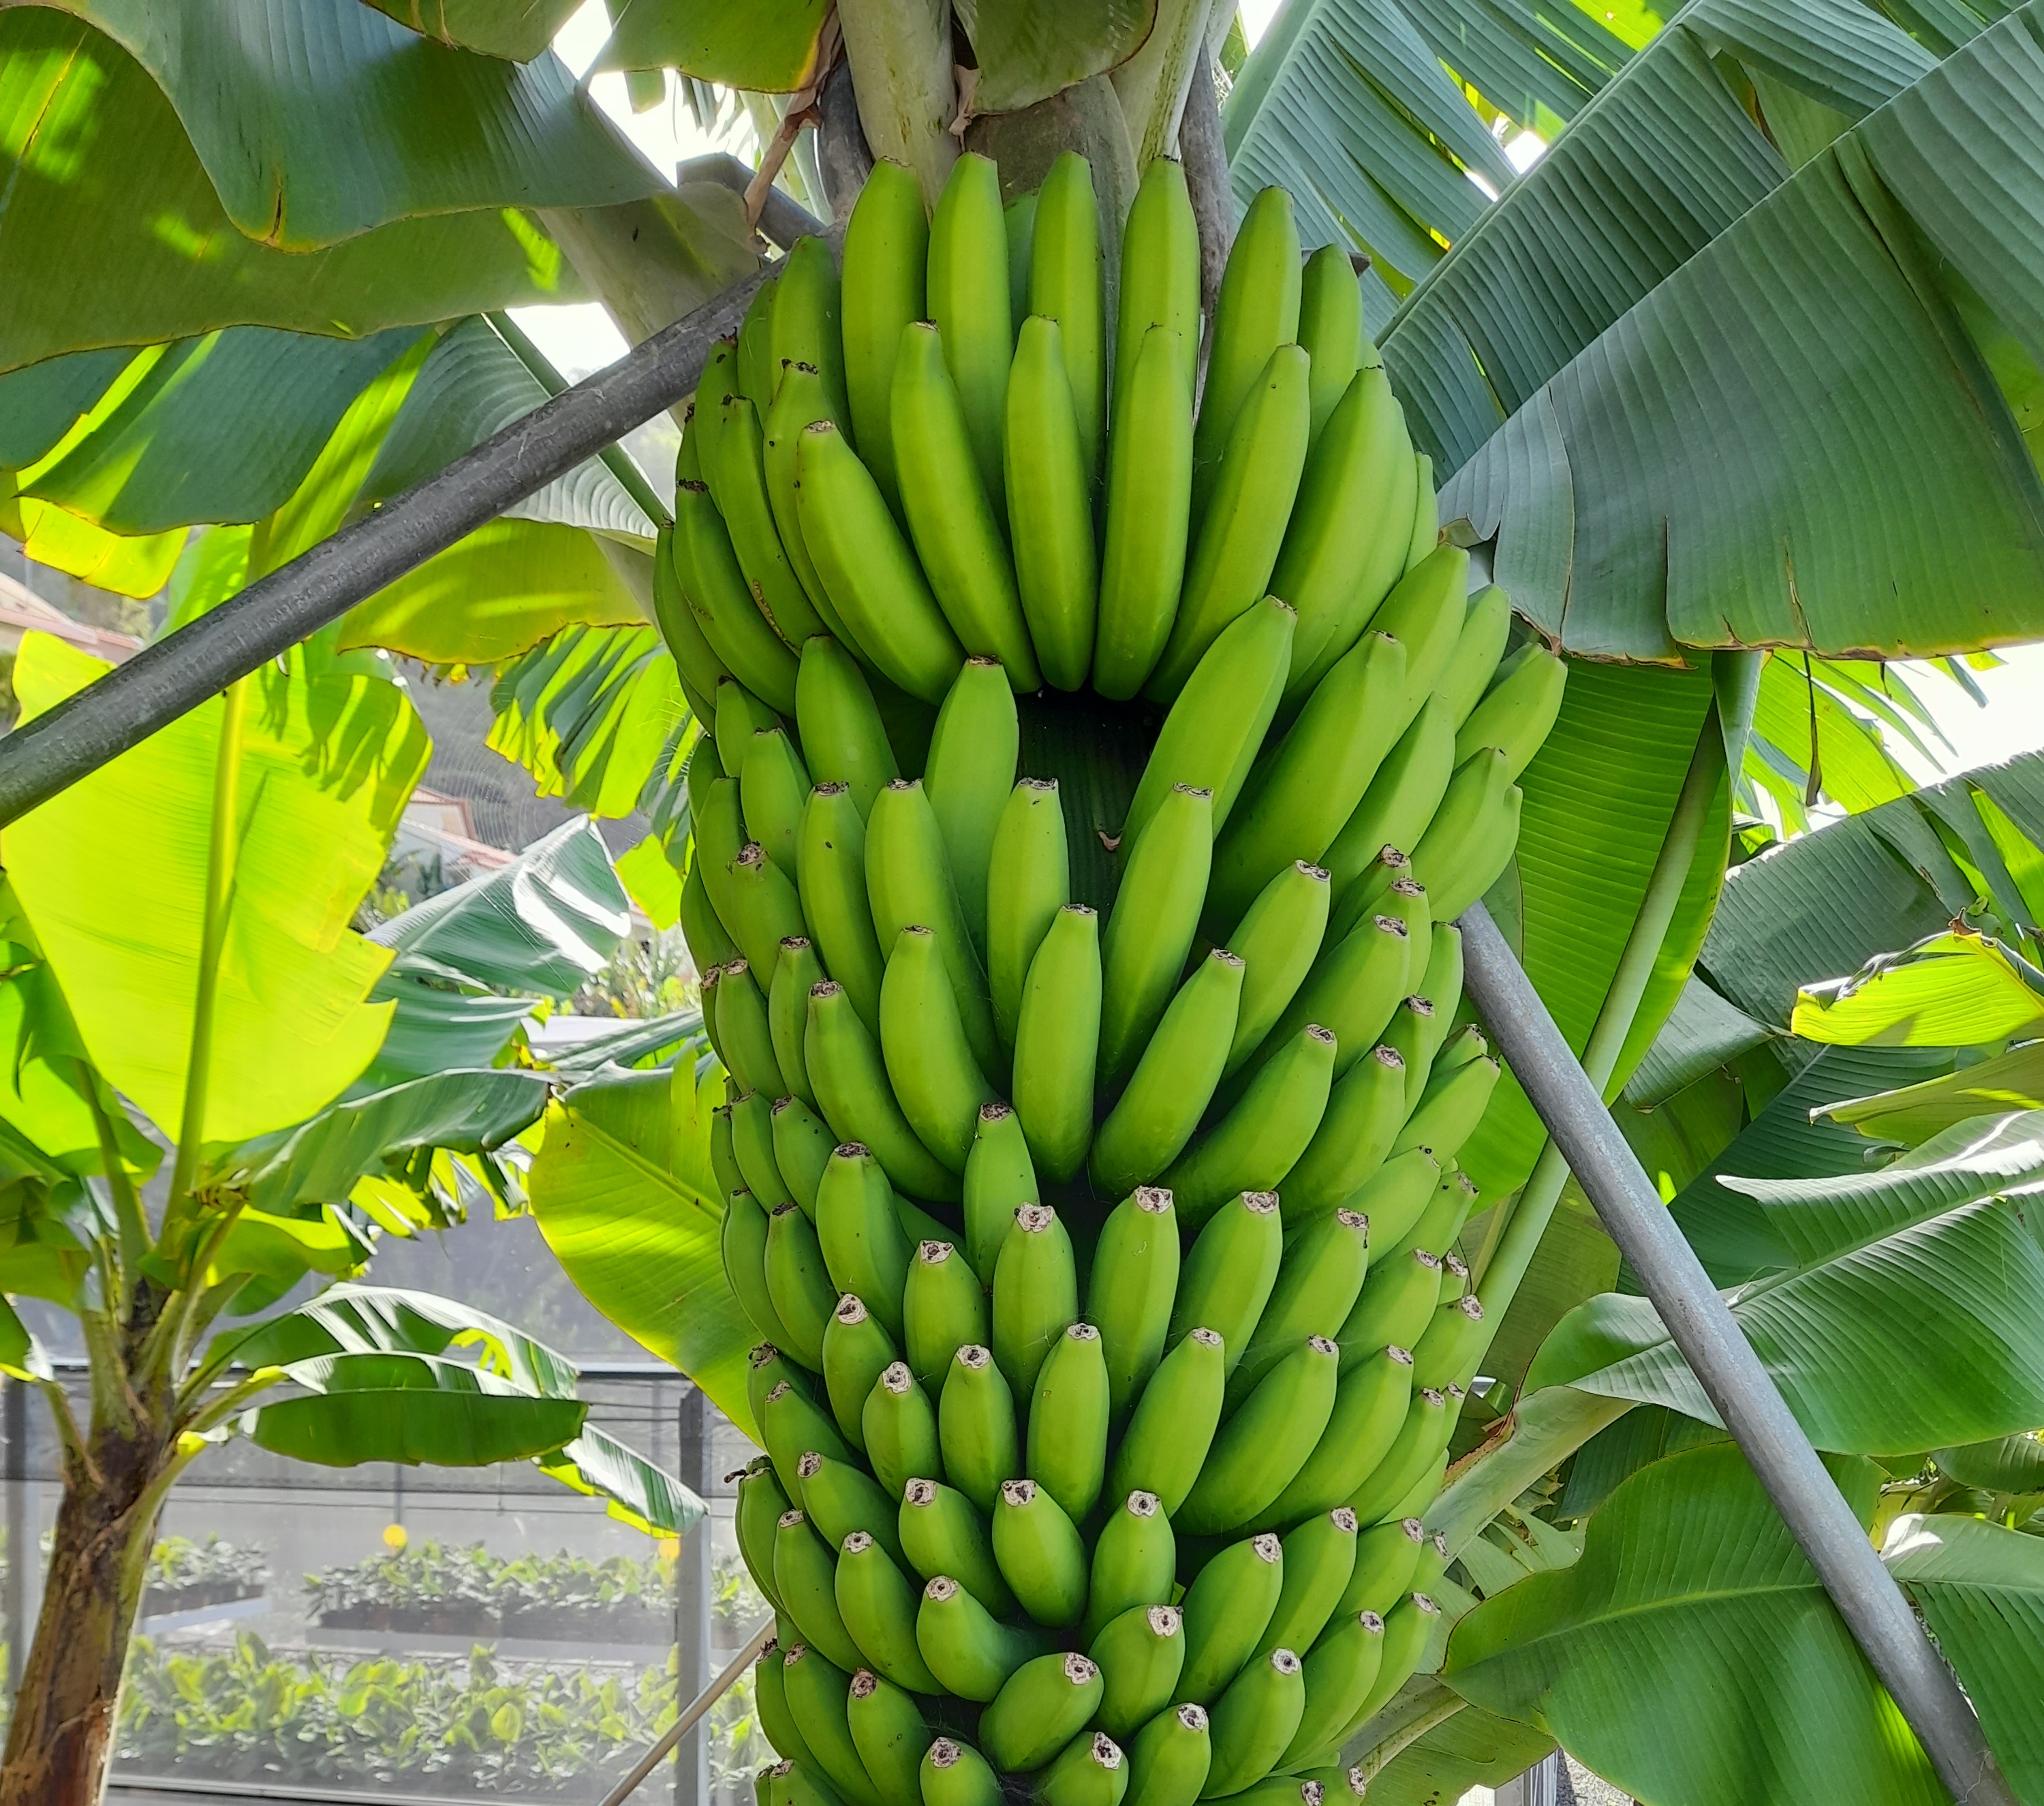
Label: Keep